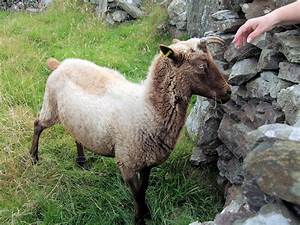
Label: pecora